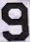
Number: 9